Charles Candy

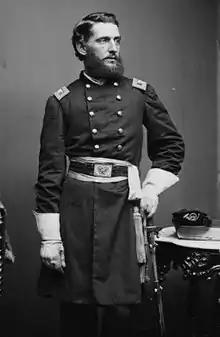

Charles Candy (August 7, 1832 – October 28, 1910) was a career soldier in the United States Army who served as an officer in the volunteer Union Army during the American Civil War. He commanded an Ohio regiment and, frequently, a brigade, during the war, and played a role in the defense of Culp's Hill during the July 1863 Battle of Gettysburg.